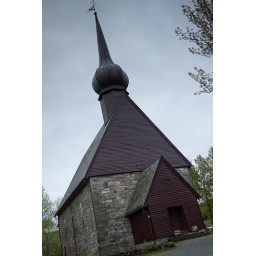
The church of Petter Dass. Post processed with a neutral gradient in the sky to reduce its pale appearance.